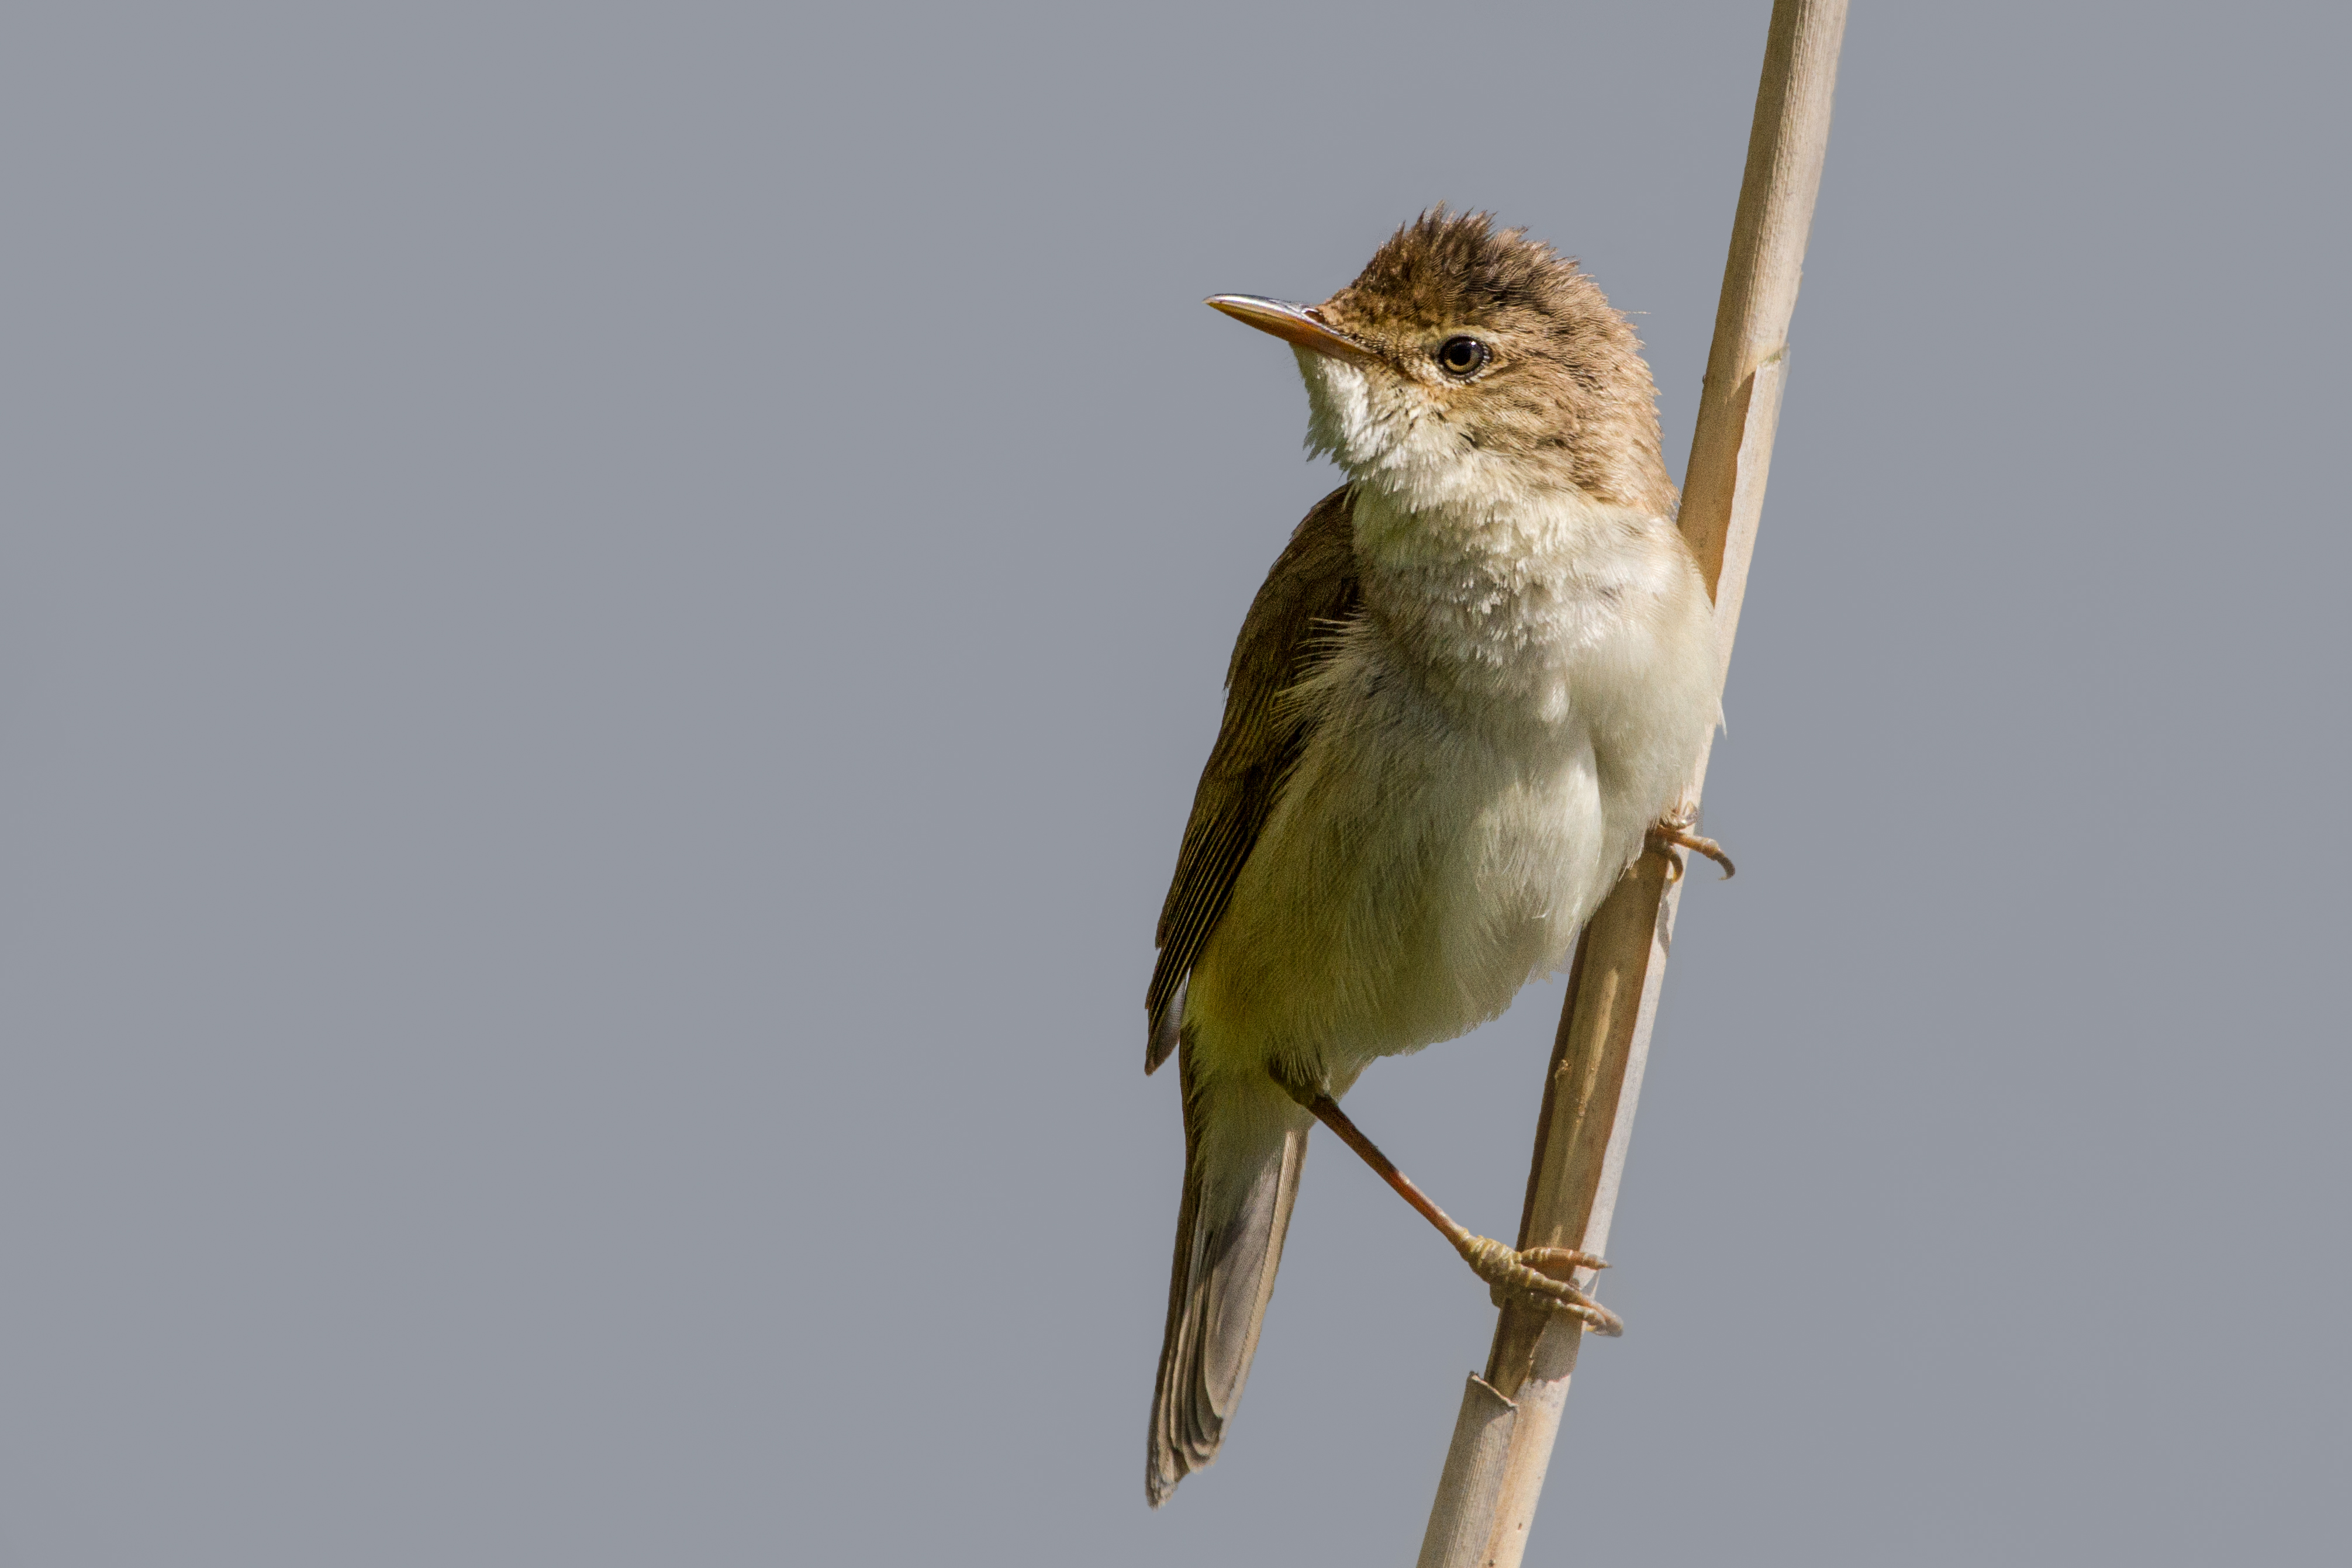
branch, bird, wing, wildlife, beak, fauna, vertebrate, finch, andymorffew, morffew, hampshire, blashfordlakes, reedwarbler, wren, old world flycatcher, perching bird, nightingale